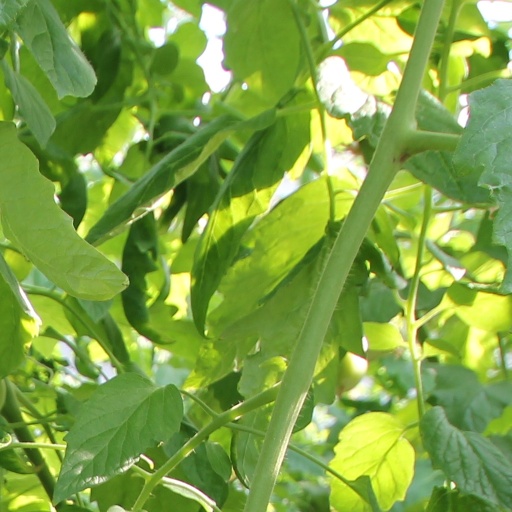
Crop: tomato